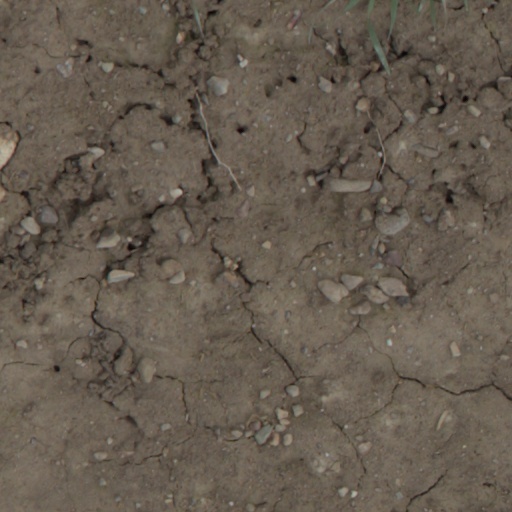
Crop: wheat